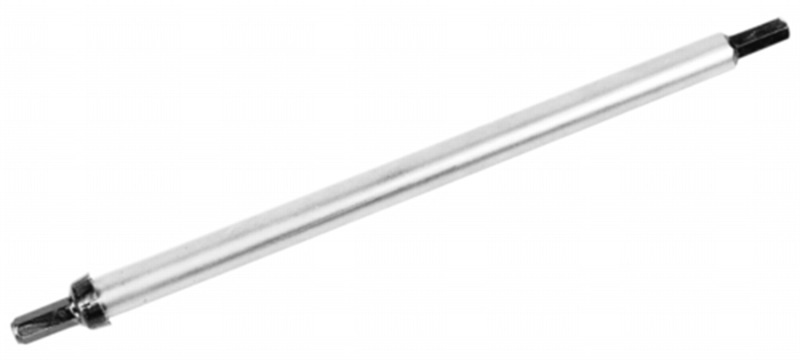
Ford Racing 351W Oil Pump Drive Shaft
Brand: Ford Racing
Ford Racing's oil pump driveshafts are made from centerless-ground chromoly and have an increased diameter at mid-shaft, which is where most stock shafts fail. They are recommended for use in all performance applications. This Part Fits: Year Make Model Submodel 1969-1974 Ford Country Sedan Base 1969-1974 Ford Country Squire Base 1969-1972 Ford Custom Base 1969-1977 Ford Custom 500 Base 1975-1982 Ford E-100 Econoline Base 1975-1982 Ford E-100 Econoline Chateau 1975-1983 Ford E-100 Econoline Custom 1975-1978 Ford E-100 Econoline Northland 1983 Ford E-100 Econoline XL 1975-1982 Ford E-100 Econoline Club Wagon Base 1975-1982 Ford E-100 Econoline Club Wagon Chateau 1975-1983 Ford E-100 Econoline Club Wagon Custom 1975-1978 Ford E-100 Econoline Club Wagon Northland 1983 Ford E-100 Econoline Club Wagon XL 1975-1982,1984-1986,1992-1996 Ford E-150 Econoline Base 1975-1982 Ford E-150 Econoline Chateau 1975-1983,1987-1991 Ford E-150 Econoline Custom 1975-1978 Ford E-150 Econoline Northland 1983-1996 Ford E-150 Econoline XL 1975-1982,1984-1986 Ford E-150 Econoline Club Wagon Base 1975-1982,1992-1996 Ford E-150 Econoline Club Wagon Chateau 1975-1983,1987-1996 Ford E-150 Econoline Club Wagon Custom 1975-1978 Ford E-150 Econoline Club Wagon Northland 1983-1991 Ford E-150 Econoline Club Wagon XL 1984-1996 Ford E-150 Econoline Club Wagon XLT 1975-1982,1984-1986,1992-1996 Ford E-250 Econoline Base 1975-1982 Ford E-250 Econoline Chateau 1975-1983,1987-1991 Ford E-250 Econoline Custom 1975-1978 Ford E-250 Econoline Northland 1983-1996 Ford E-250 Econoline XL 1975-1982,1984-1986 Ford E-250 Econoline Club Wagon Base 1975-1982 Ford E-250 Econoline Club Wagon Chateau 1975-1983,1987-1991 Ford E-250 Econoline Club Wagon Custom 1975-1978 Ford E-250 Econoline Club Wagon Northland 1983-1991 Ford E-250 Econoline Club Wagon XL 1984-1991 Ford E-250 Econoline Club Wagon XLT 1975-1982,1984-1986,1992-1996 Ford E-350 Econoline Base 1975-1982 Ford E-350 Econoline Chateau 1975-1983,1987-1991 Ford E-350 Econoline Custom 1975-1978 Ford E-350 Econoline Northland 1983-1996 Ford E-350 Econoline XL 1977-1982,1984-1986 Ford E-350 Econoline Club Wagon Base 1977-1982,1992-1996 Ford E-350 Econoline Club Wagon Chateau 1992-1996 Ford E-350 Econoline Club Wagon Chateau HD 1977-1983,1987-1996 Ford E-350 Econoline Club Wagon Custom 1992-1993 Ford E-350 Econoline Club Wagon Custom HD 1977-1978 Ford E-350 Econoline Club Wagon Northland 1983-1991 Ford E-350 Econoline Club Wagon XL 1994-1996 Ford E-350 Econoline Club Wagon XL HD 1984-1989,1991-1996 Ford E-350 Econoline Club Wagon XLT 1992-1996 Ford E-350 Econoline Club Wagon XLT HD 1975-1976 Ford Elite Base 1977-1978 Ford F-100 Base 1977-1979 Ford F-100 Custom 1977-1978 Ford F-100 Northland 1977-1979 Ford F-100 Ranger 1978-1979 Ford F-100 Ranger Lariat 1977-1979 Ford F-100 Ranger XLT 1977 Ford F-100 XLT 1977-1978,1983-1986 Ford F-150 Base 1977-1982,1987-1992 Ford F-150 Custom 1995-1996 Ford F-150 Eddie Bauer 1993-1995 Ford F-150 Lightning 1977-1978 Ford F-150 Northland 1977-1981 Ford F-150 Ranger 1978-1981 Ford F-150 Ranger Lariat 1977-1981 Ford F-150 Ranger XLT 1995-1996 Ford F-150 Special 1982-1996 Ford F-150 XL 1982-1983 Ford F-150 XLS 1977,1983-1984,1993-1996 Ford F-150 XLT 1982,1985-1992 Ford F-150 XLT Lariat 1977-1978,1983-1986 Ford F-250 Base 1977-1982,1987-1992 Ford F-250 Custom 1995-1996 Ford F-250 Eddie Bauer 1977-1978 Ford F-250 Northland 1977-1981 Ford F-250 Ranger 1978-1981 Ford F-250 Ranger Lariat 1977-1981 Ford F-250 Ranger XLT 1995-1996 Ford F-250 Special 1982-1996 Ford F-250 XL 1982-1983 Ford F-250 XLS 1977,1983-1984,1993-1996 Ford F-250 XLT 1982,1985-1992 Ford F-250 XLT Lariat 1997 Ford F-250 HD XL 1997 Ford F-250 HD XLT 1977-1978,1983-1986,1997 Ford F-350 Base 1977-1982,1987-1992 Ford F-350 Custom 1995 Ford F-350 Eddie Bauer 1977-1978 Ford F-350 Northland 1977-1981 Ford F-350 Ranger 1978-1981 Ford F-350 Ranger Lariat 1977-1981 Ford F-350 Ranger XLT 1995-1996 Ford F-350 Special 1982-1997 Ford F-350 XL 1982-1983 Ford F-350 XLS 1977,1983-1984,1993-1997 Ford F-350 XLT 1982,1985-1992 Ford F-350 XLT Lariat 1969 Ford Fairlane 500 1969 Ford Fairlane Base 1969-1974 Ford Galaxie 500 Base 1969-1970 Ford Galaxie 500 XL 1972-1976 Ford Gran Torino Base 1973-1976 Ford Gran Torino Brougham 1974-1975 Ford Gran Torino Elite 1972-1975 Ford Gran Torino Sport 1972-1976 Ford Gran Torino Squire 1975-1977 Ford Granada Base 1975-1977 Ford Granada Ghia 1969-1982 Ford LTD Base 1970-1976 Ford LTD Brougham 1979-1981,1983-1986 Ford LTD Country Squire 1986 Ford LTD Country Squire LX 1980-1986 Ford LTD Crown Victoria 1986 Ford LTD Crown Victoria LX 1975-1979 Ford LTD Landau 1980-1982 Ford LTD S 1987-1991 Ford LTD Crown Victoria Base 1977-1979 Ford LTD II Base 1977-1978 Ford LTD II Brougham 1979 Ford LTD II Landau 1977-1979 Ford LTD II S 1977 Ford LTD II Squire 1969-1970 Ford Mustang Base 1970 Ford Mustang Grande 1970 Ford Mustang Mach 1 1969-1970 Ford Mustang Shelby GT-350 1995 Ford Mustang SVT Cobra R 1969-1974 Ford Ranch Wagon Base 1970 Ford Ranch Wagon Police Cruiser 1977-1979 Ford Thunderbird Base 1978 Ford Thunderbird Diamond Jubilee 1979 Ford Thunderbird Heritage 1978-1979 Ford Thunderbird Town Landau 1969,1972-1976 Ford Torino Base 1969 Ford Torino GT 1969 Ford Torino Squire 1980 Lincoln Continental Base 1980 Lincoln Mark VI Base 1977 Lincoln Versailles Base 1971 Mercury Colony Park Base 1969 Mercury Comet Base 1969-1970,1977-1979 Mercury Cougar Base 1977 Mercury Cougar Brougham 1977 Mercury Cougar Villager 1969-1970,1974-1979 Mercury Cougar XR-7 1969 Mercury Cyclone Base 1969 Mercury Cyclone CJ 1969 Mercury Cyclone Spoiler 1978-1981,1986 Mercury Grand Marquis Base 1979-1981 Mercury Grand Marquis Colony Park 1986 Mercury Grand Marquis LS 1971,1978-1981 Mercury Marquis Base 1971,1978-1981 Mercury Marquis Brougham 1975-1977 Mercury Monarch Base 1975-1977 Mercury Monarch Ghia 1976 Mercury Monarch Grand Ghia 1969,1972-1976 Mercury Montego Base 1975 Mercury Montego Brougham 1972-1973 Mercury Montego GT 1969,1972-1976 Mercury Montego MX 1972-1974,1976 Mercury Montego MX Brougham 1976 Mercury Montego MX Villager 1972-1975 Mercury Montego Villager 1971 Mercury Monterey Base 1971 Mercury Monterey Custom
Category: Vehicles & Parts > Vehicle Parts & Accessories > Motor Vehicle Parts > Motor Vehicle Engine Oil Circulation > Oil Pumps